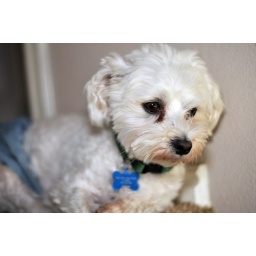
maltese dog near wall 5